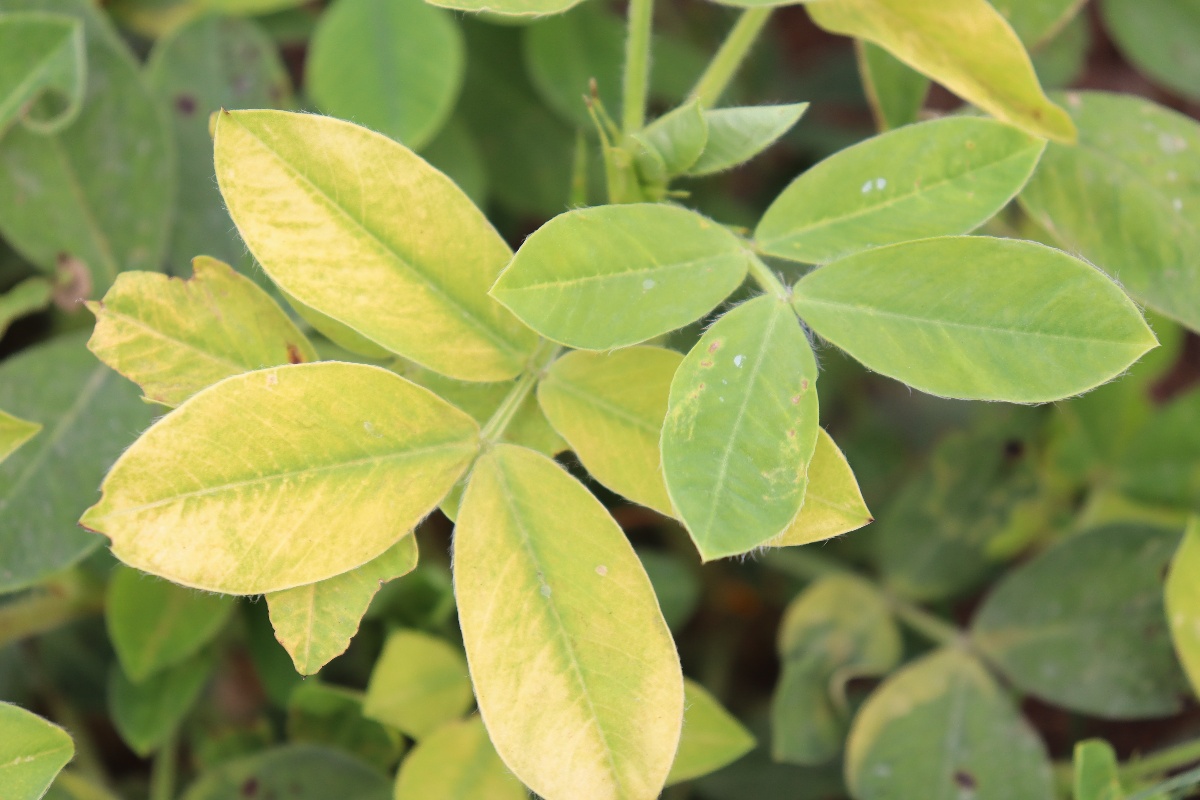
Label: nutrition deficiency